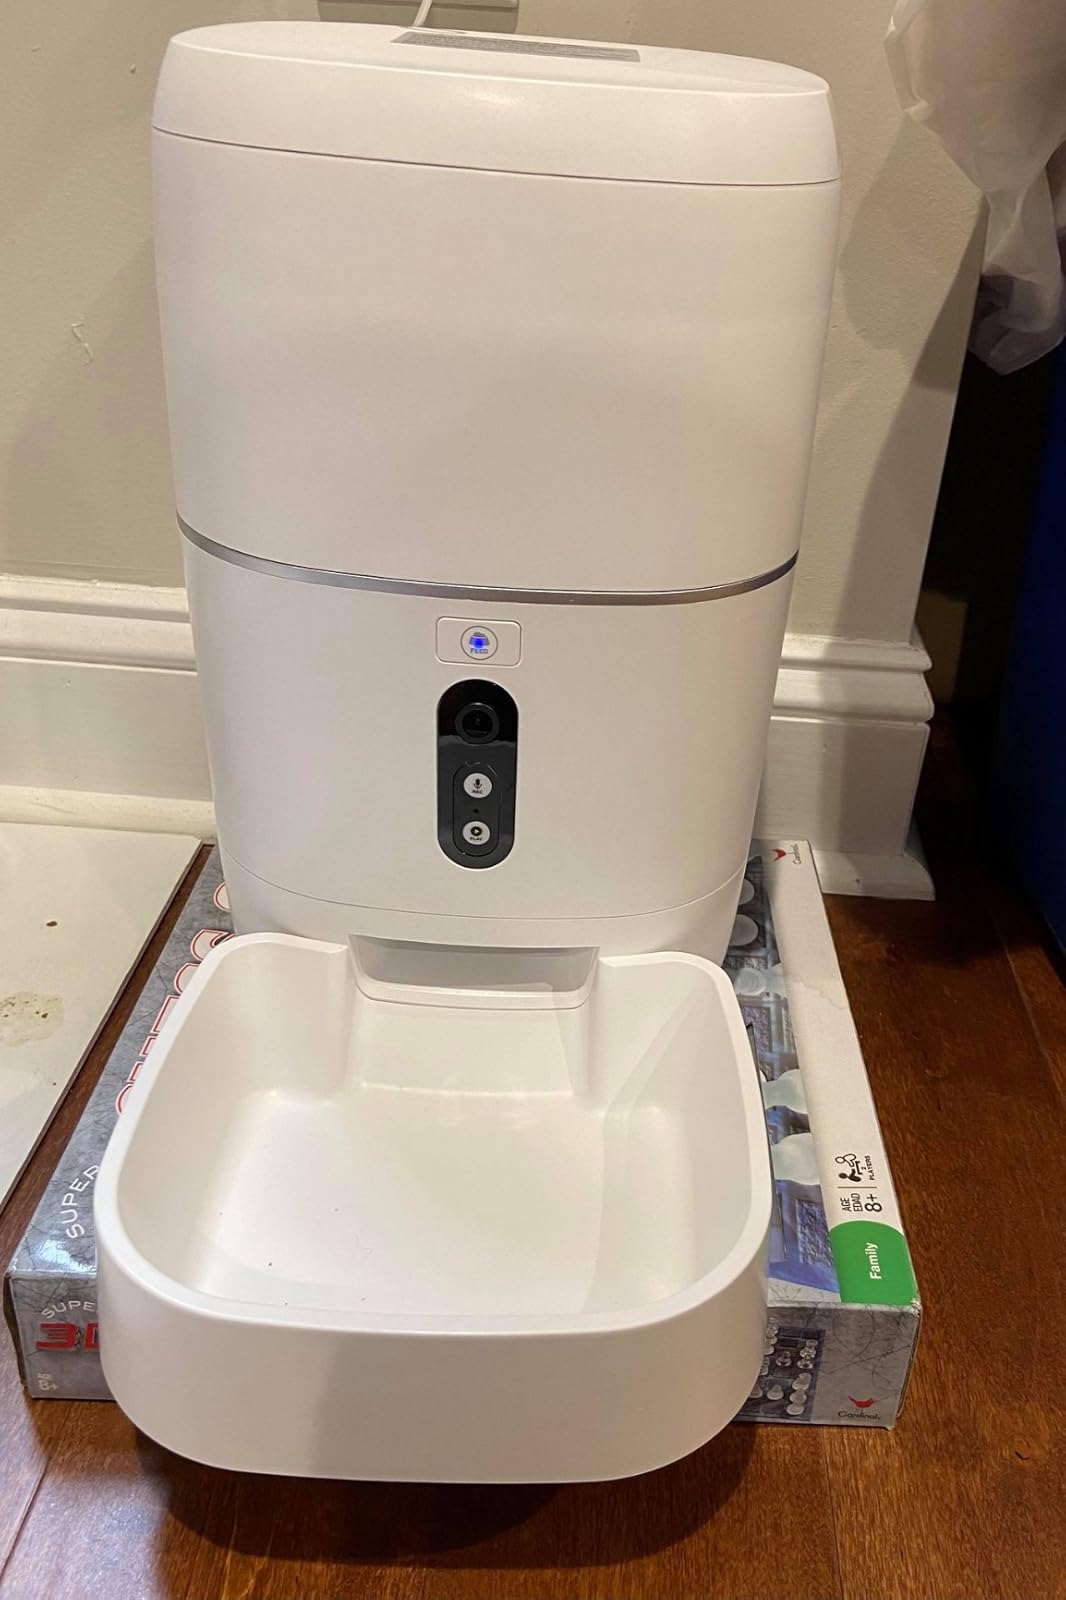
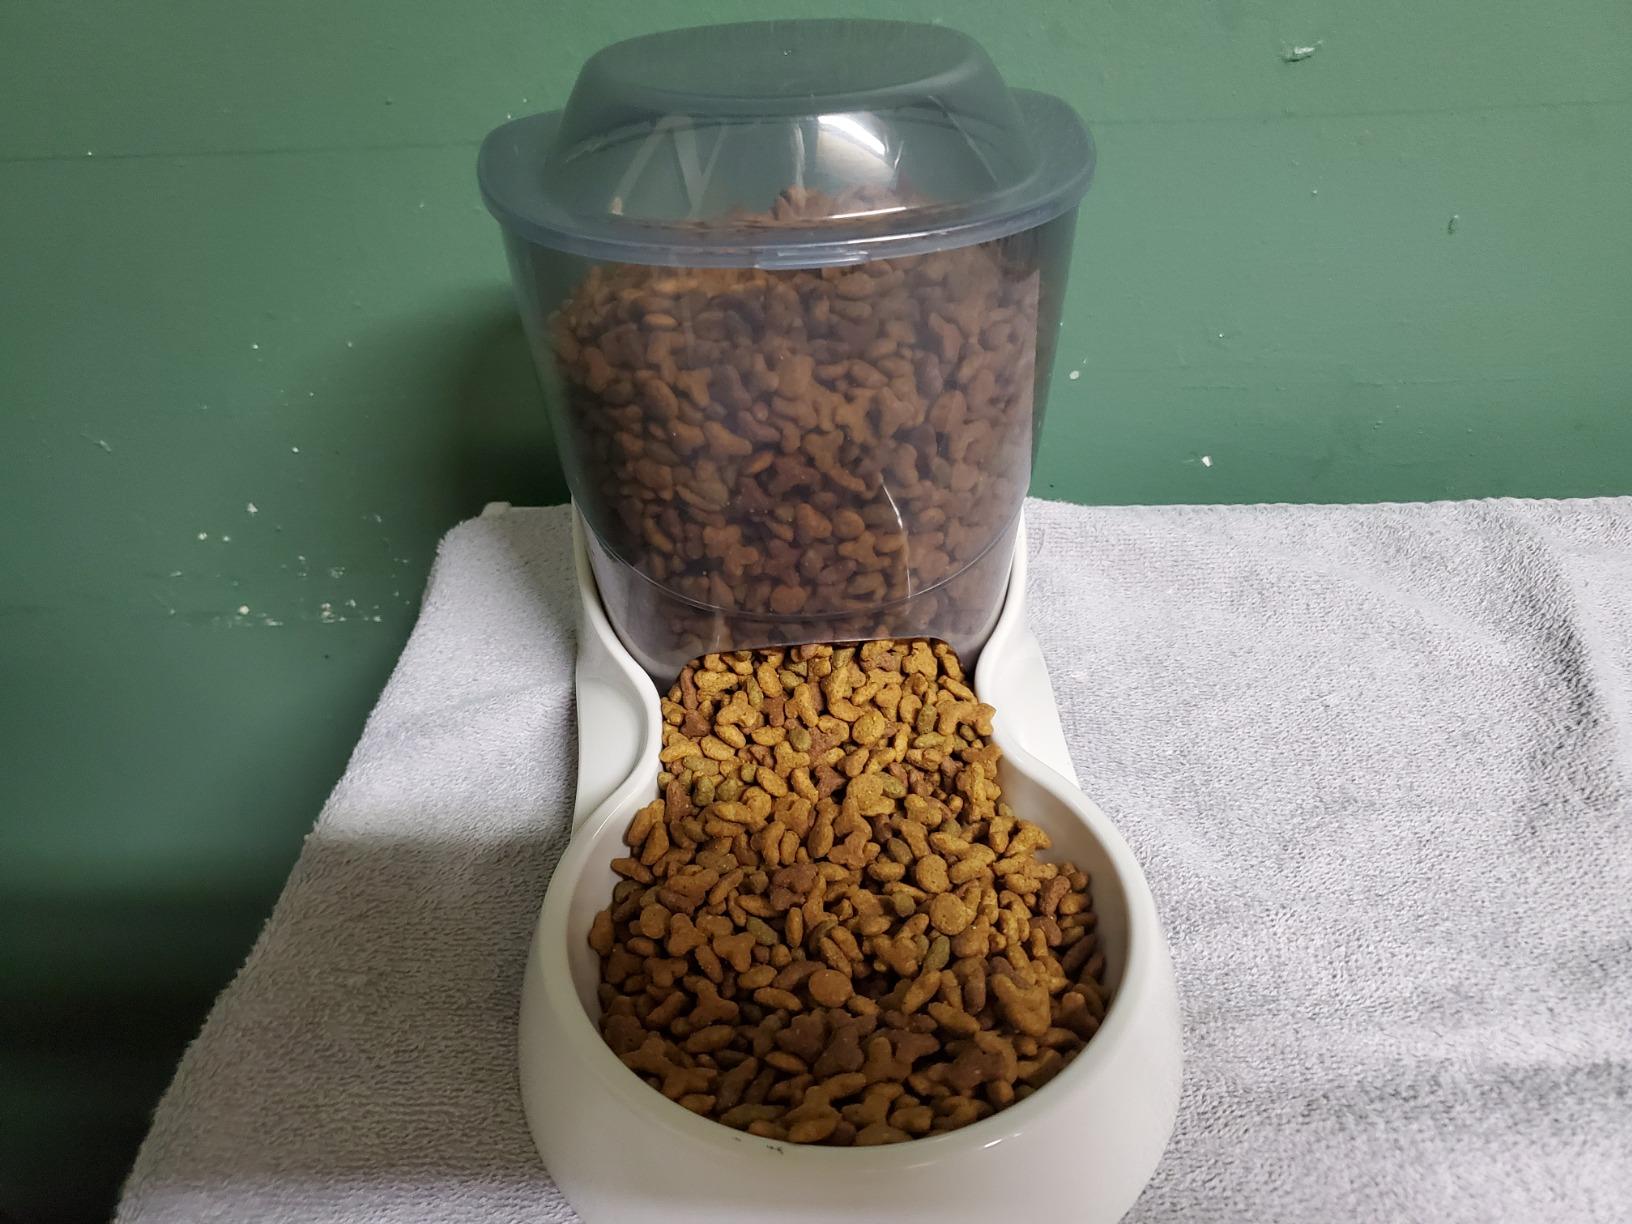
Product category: items_feeder
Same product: no